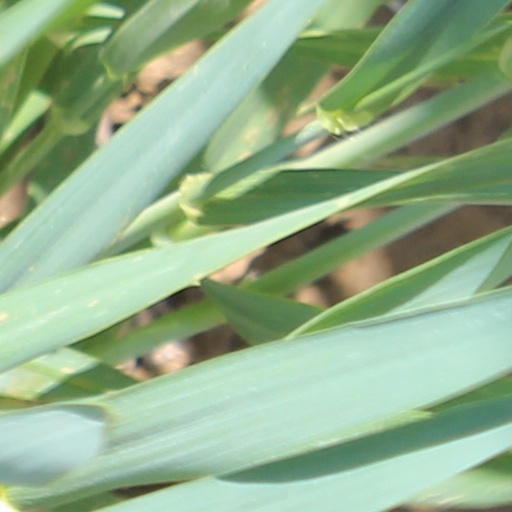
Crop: wheat